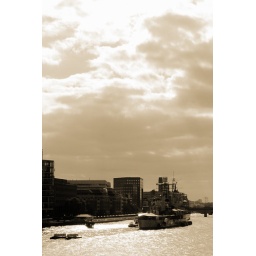
like a ship in some old-fashioned book